2010 Women's Professional Soccer season

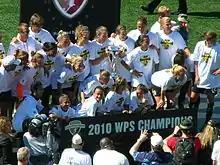
The Gold Pride pose with the WPS Championship trophy

WPS All-Star 2010 took place on June 30, a midseason date as opposed to the previous year's postseason All-Star game. It was played at the new Kennesaw State University Soccer Stadium in Kennesaw, Georgia, home to the Atlanta Beat;. The United States Coast Guard once again presented the game, which aired on Fox Soccer Channel again as well.